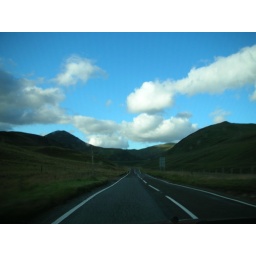
The road over the mountains